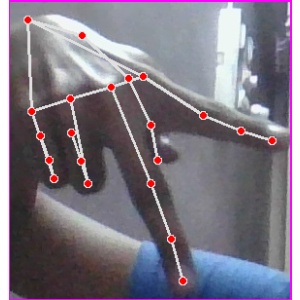
अक्षर: प